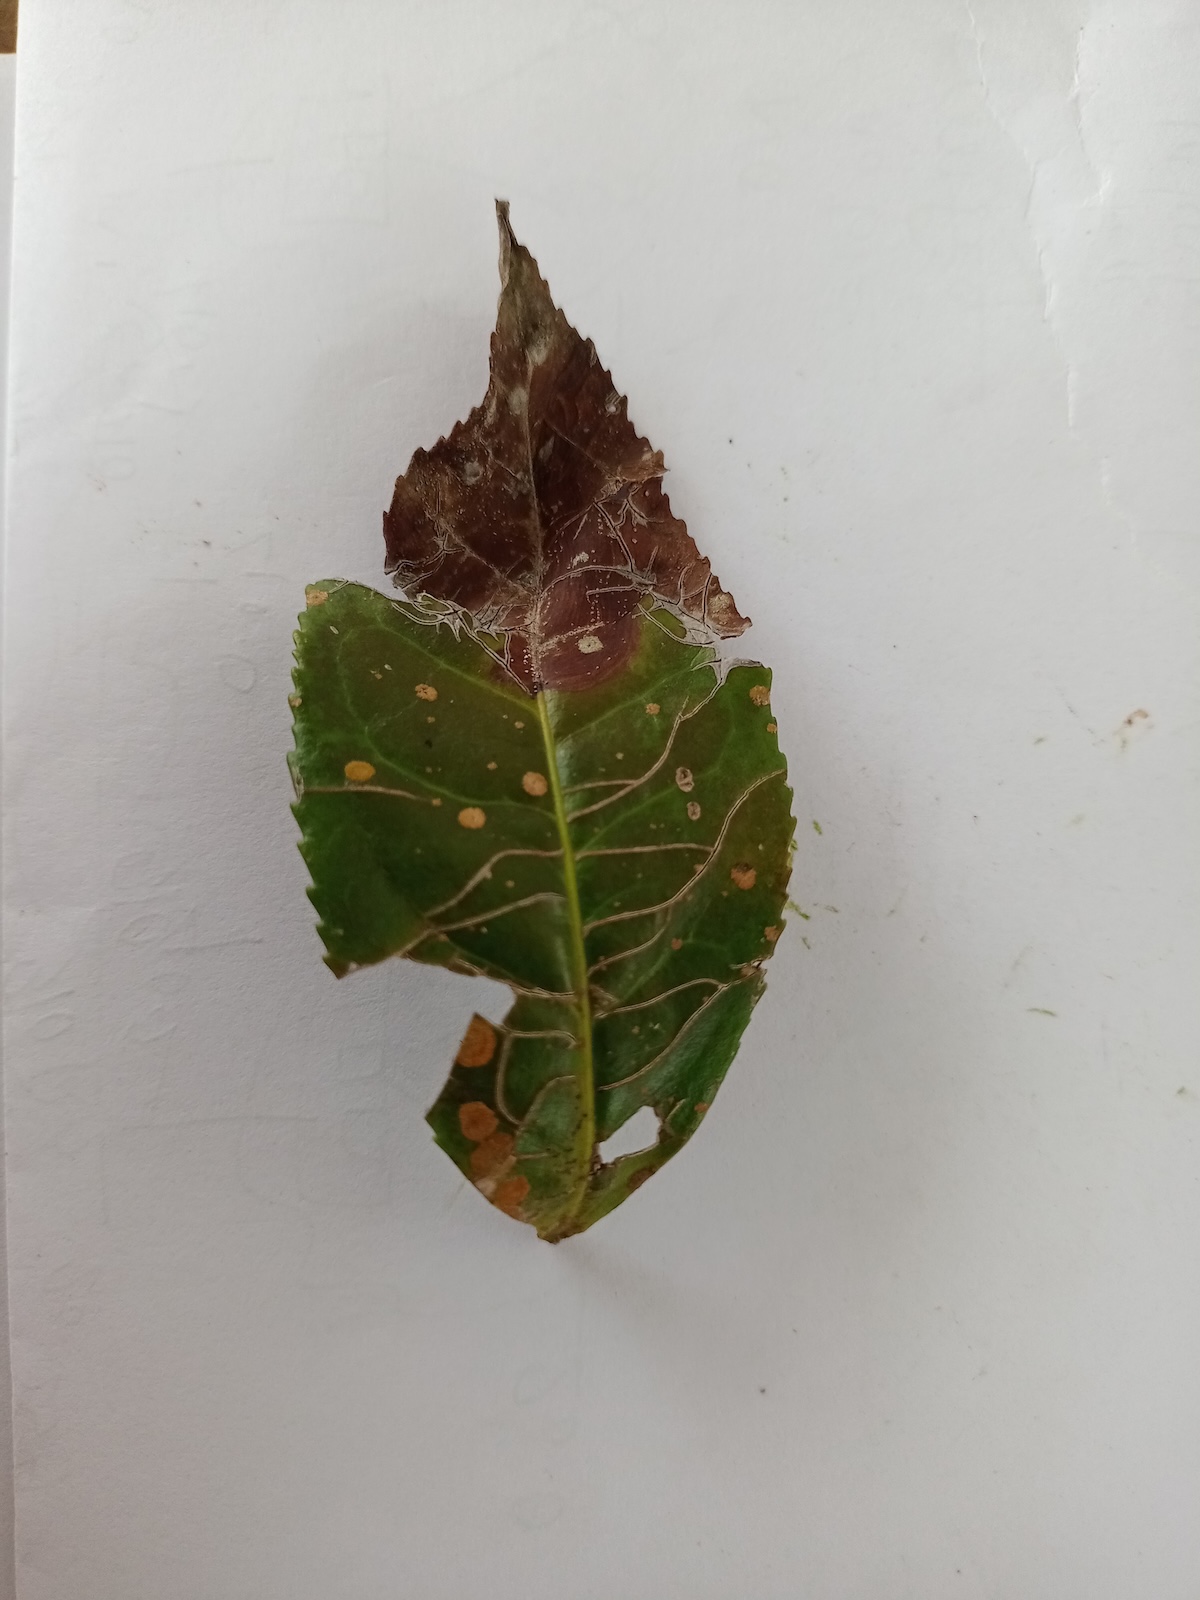
Label: Brown Blight